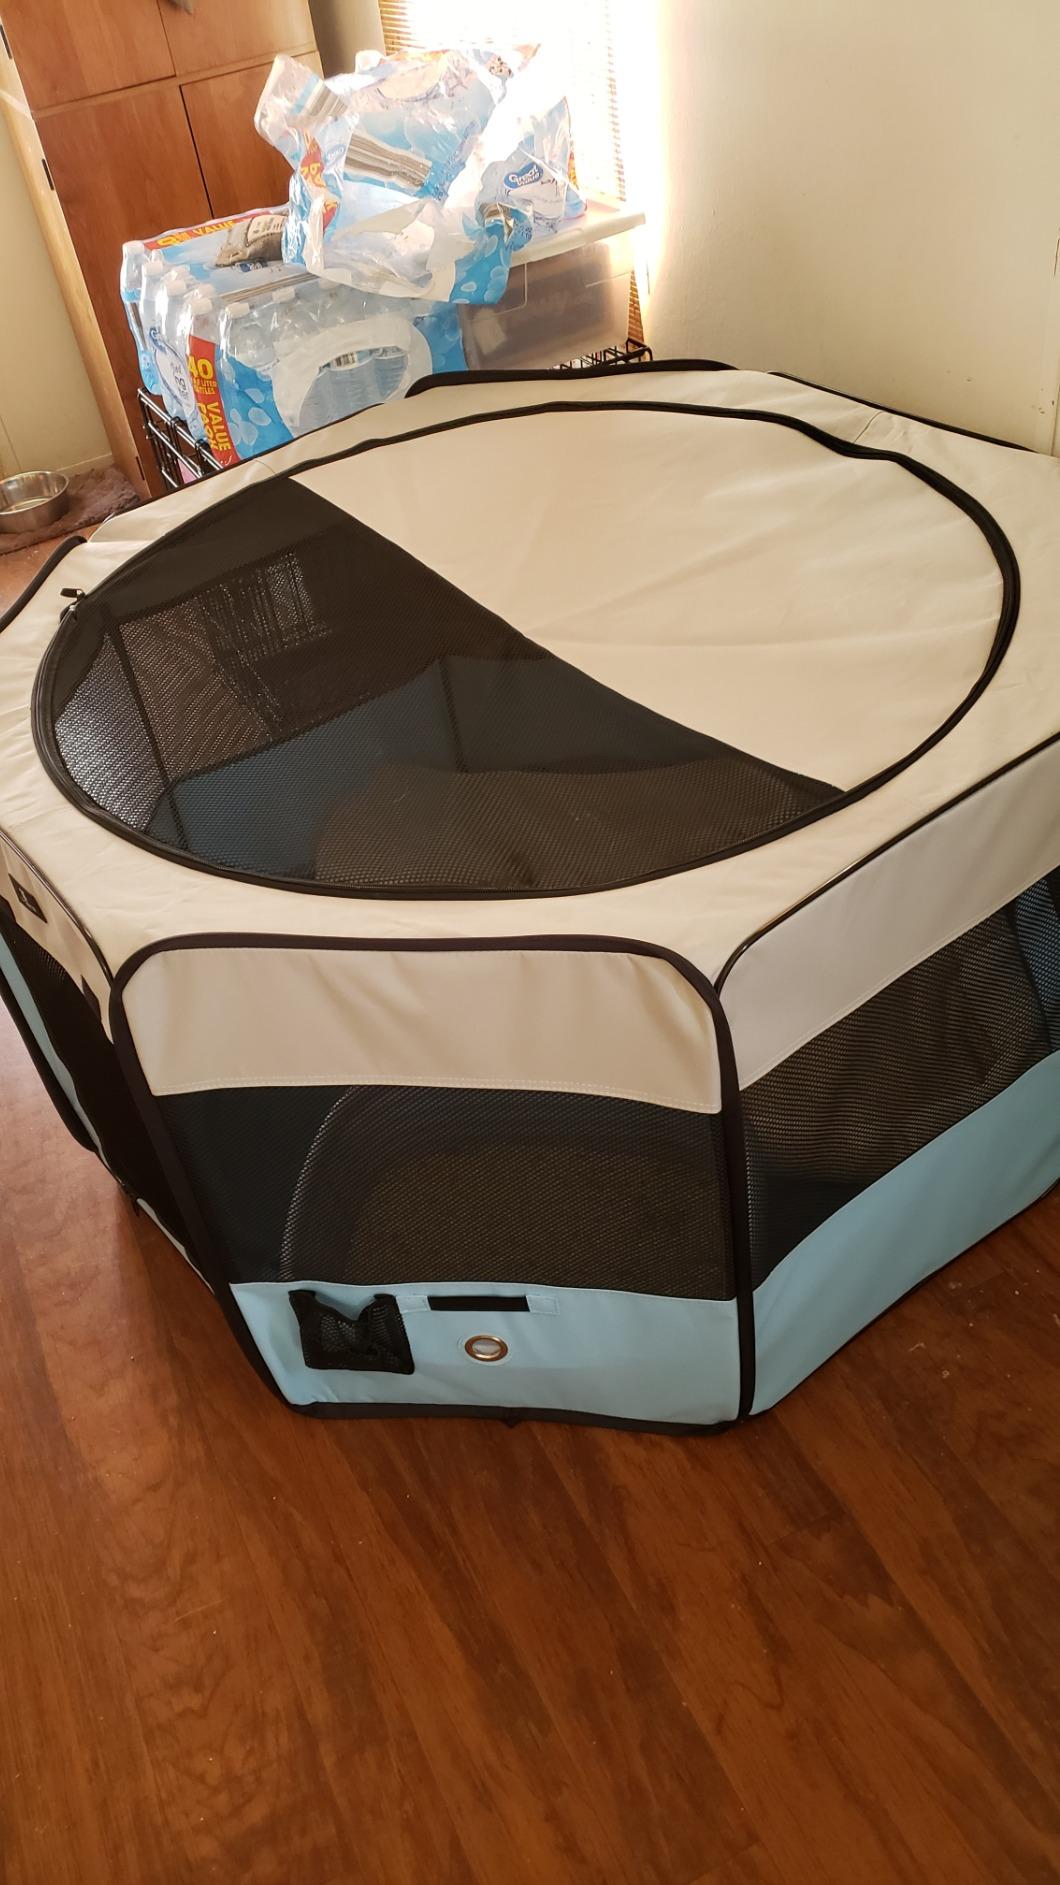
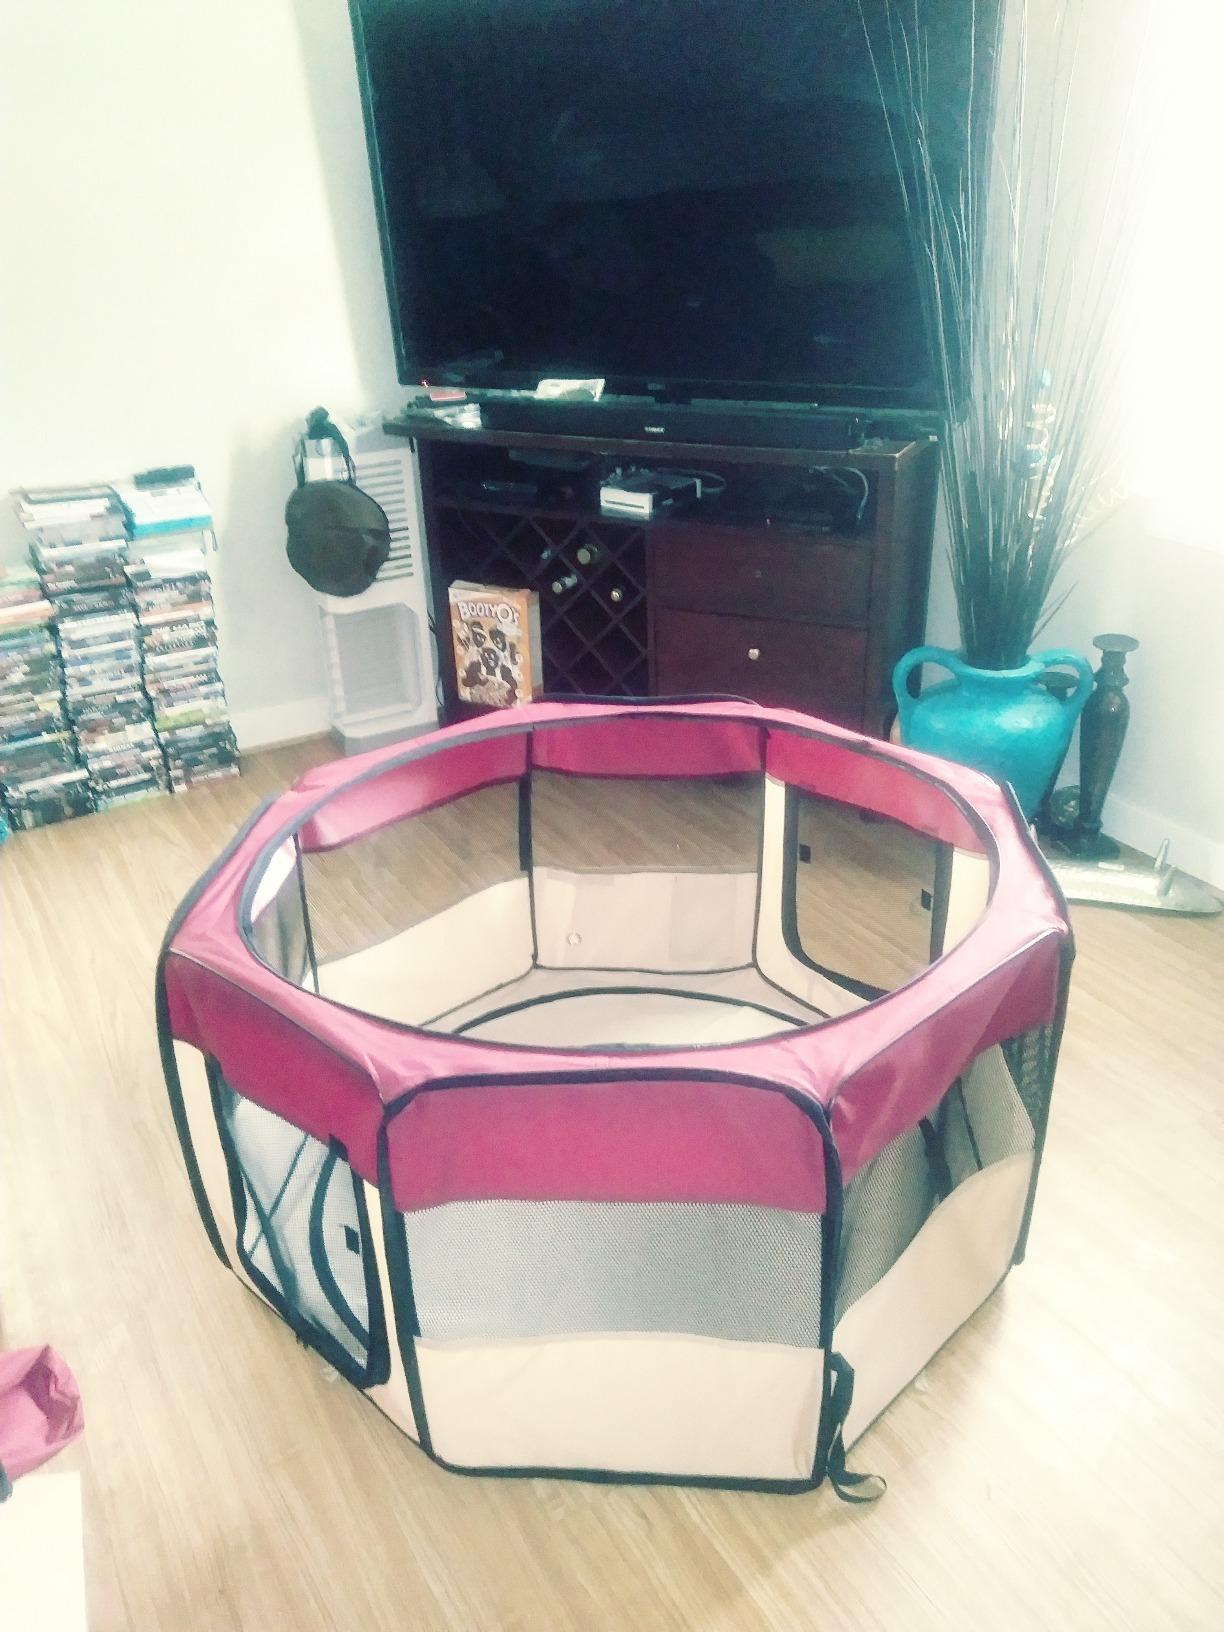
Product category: items_kennel
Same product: no